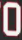
Number: 0